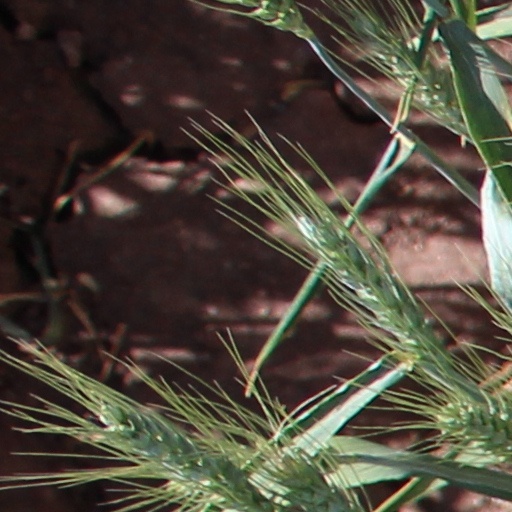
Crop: wheat